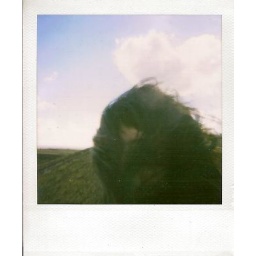
heart cloud over the petrified forest